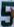
Number: 5